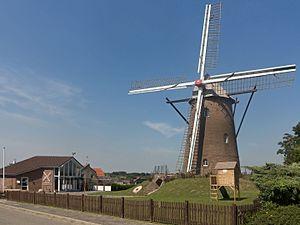
Emmerich am Rhein est une ville allemande située en Rhénanie-du-Nord-Westphalie, dans l'arrondissement de Clèves. C'est la dernière commune allemande située sur la rive droite du Rhin avant la frontière avec les Pays-Bas. Les habitants y parlent un dialecte néerlandais, le kleverlands.